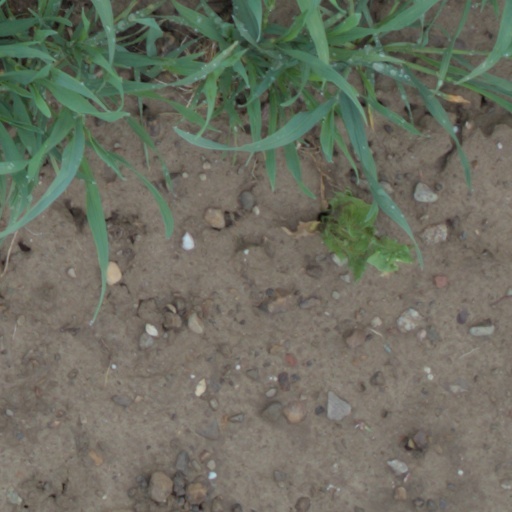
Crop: wheat